Work Is a Four-Letter Word

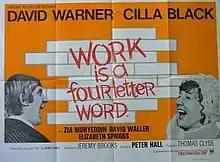
Film poster

Work Is a Four-Letter Word (also known as Work Is a 4-Letter Word) is a 1968 British satirical comedy film directed by Peter Hall and starring David Warner and Cilla Black. It was written by Jeremy Brooks based on the 1966 award-winning play "Eh?" by Henry Livings.